Jesu, nun sei gepreiset, BWV 41

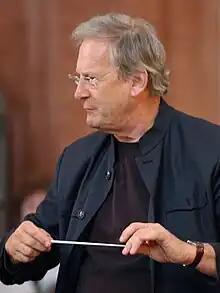
Gardiner in a rehearsal, 2007

John Eliot Gardiner who conducted the Bach Cantata Pilgrimage in 2000 and thus performed the cantata in its first concert, noted that Bach and his time followed the "rhythms and patterns of the liturgical year", "perhaps even with perceptions of the basic cyclic round of life and death". He observed Bach's musical ways to illustrate the "progression from beginning to end to new beginning", including a quote of material from the first movement in the last.